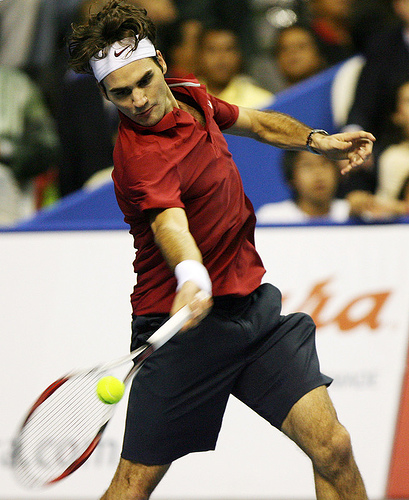
một người đàn ông đang vung vợt để đánh quả bóng tennis